Barron Patterson McCune

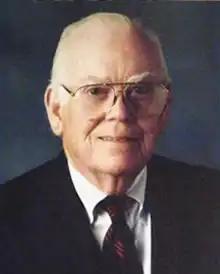

Barron Patterson McCune (February 19, 1915 – September 10, 2008) was a United States district judge of the United States District Court for the Western District of Pennsylvania.